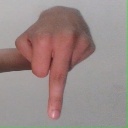
अक्षर: प